Assault on Agathon

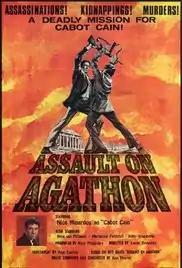
Theatrical poster

Assault on Agathon is a 1975 drama film directed by László Benedek and starring Nico Minardos, Nina van Pallandt, Marianne Faithfull and John Woodvine. It is based on a novel by Alan Caillou.